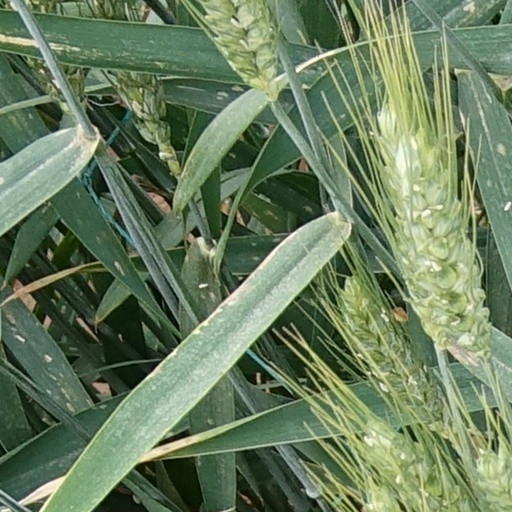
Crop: wheat